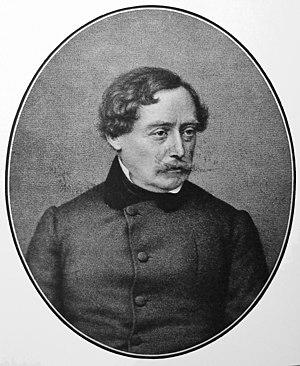
Le Canon de la culture danoise consiste en 108 œuvres d'exception censées représenter le cœur de la culture danoise, et réparties en huit catégories : architecture, arts plastiques, design, cinématographie, littérature, musique, spectacle vivant, et culture enfantine. Sur l'initiative du Ministre de la Culture Brian Mikkelsen en 2004, il fut mis au point par une série de comités sous les auspices du ministère de la Culture entre 2006 et 2007 comme "une collection et présentation des plus grands et plus importantes pièces de l'héritage culturel du Danemark". Chaque catégorie contient douze œuvres.
Rasmus Villads Christian Ferdinand Winther, était un poète lyrique danois.